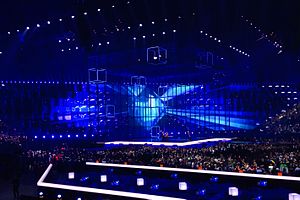
Eurovision Song Contest 2014 / Format / Scenen
Scenen med dele af Green Room i forgrunden.
"Eurovision Song Contest 2014 var den 59. udgave af Eurovision Song Contest. Konkurrencen blev afholdt i København, efter at danske Emmelie de Forest vandt Eurovision Song Contest 2013 med sangen ""Only Teardrops"". Det var dermed tredje gang, at Danmark var vært for konkurrencen efter tidligere at have afholdt den i 1964 og 2001. Sloganet for konkurrencen var #JoinUs.